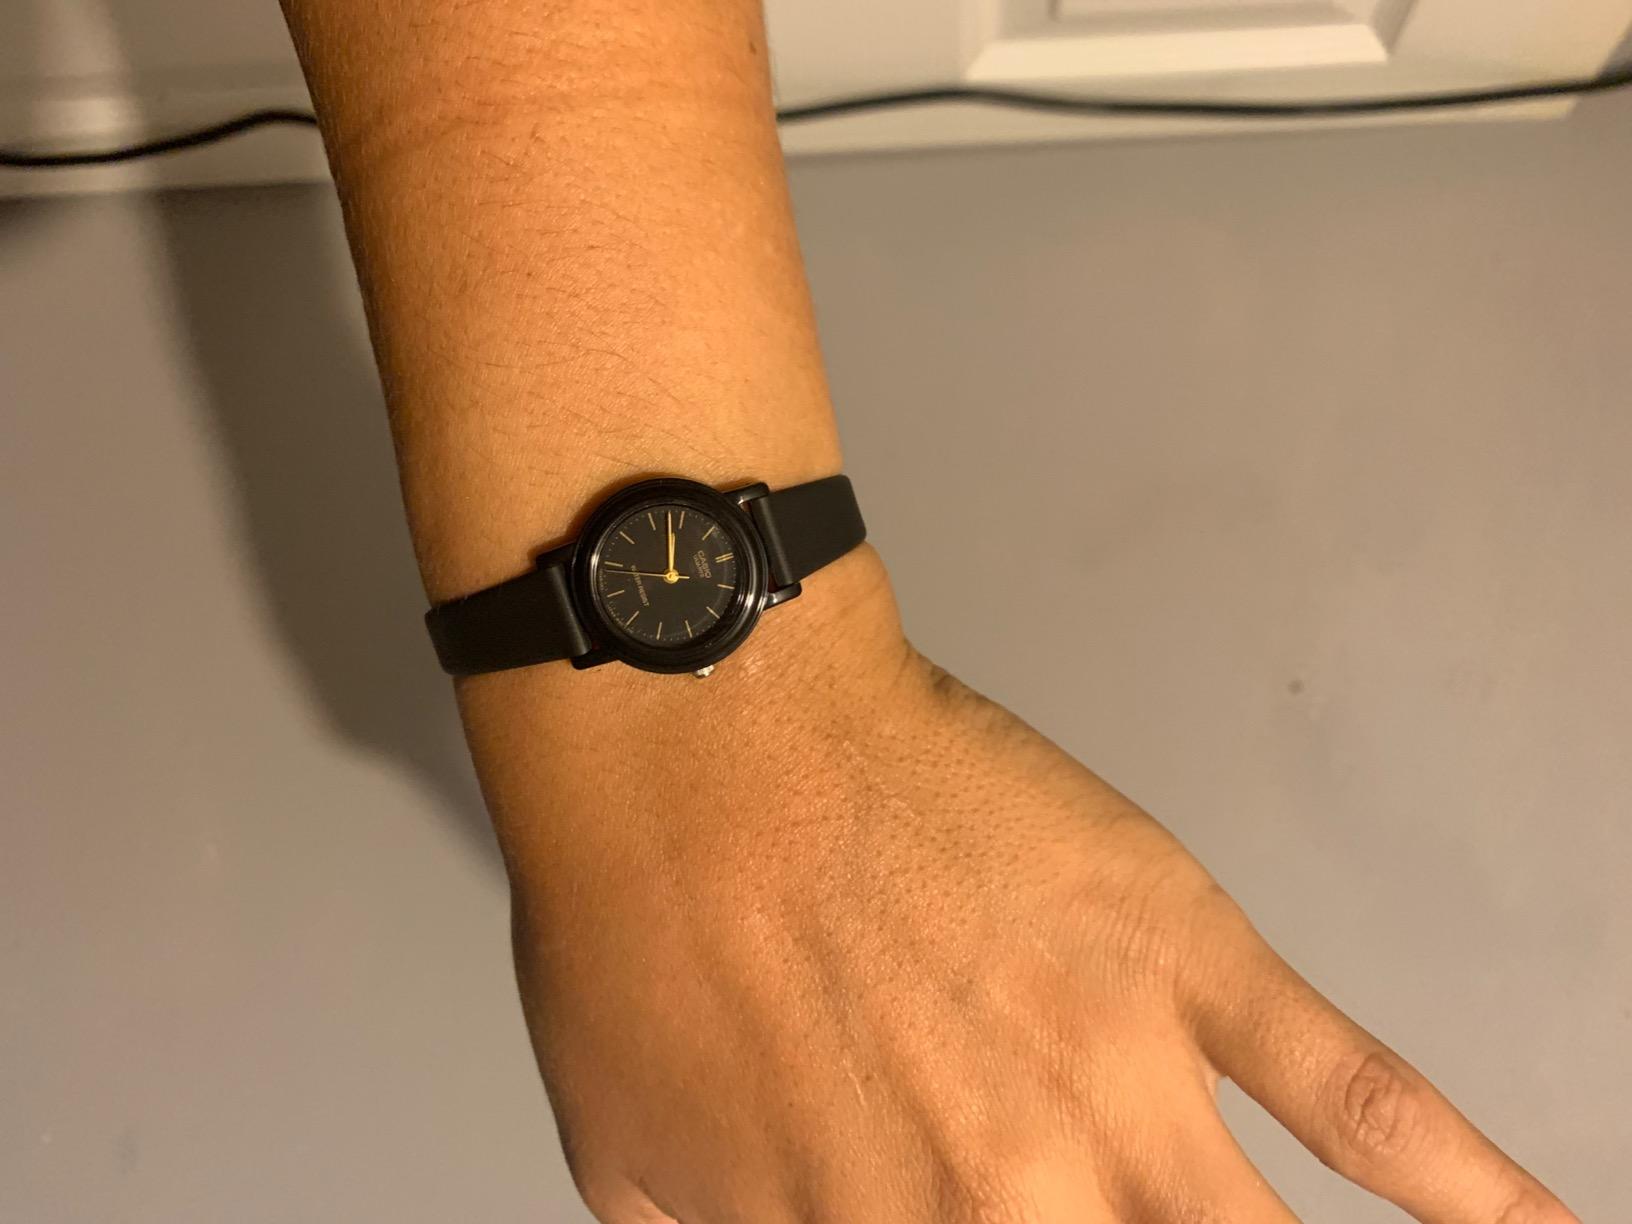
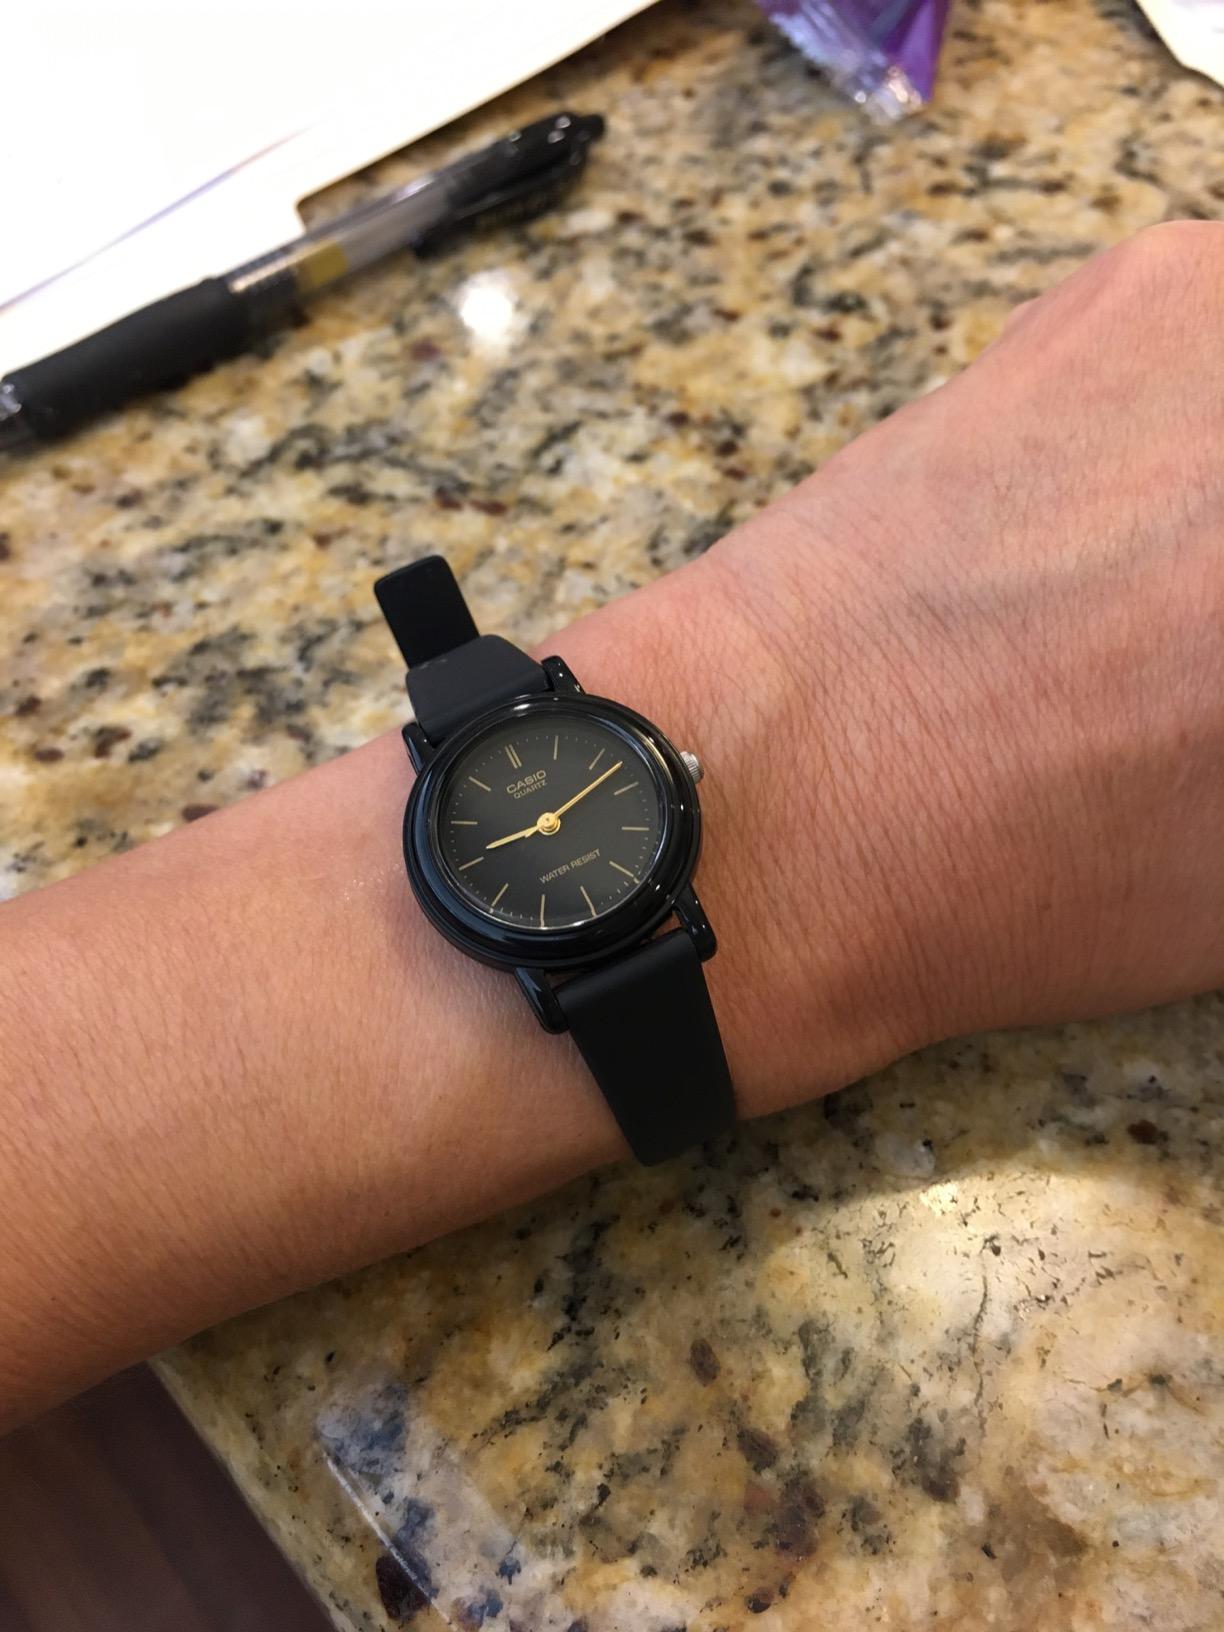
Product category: accessories_watch
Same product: yes